Fisk Barn

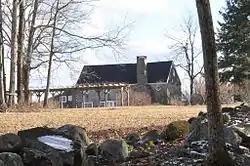

The Fisk Barn is a historic barn on Gerry Road in Dublin, New Hampshire, United States. Built in the 1790s, it is a good local example of 18th-century farm architecture, made further notable by its conversion to an art studio in 1929, during Dublin's heyday as an artists' colony. The barn was listed on the National Register of Historic Places in 1983.